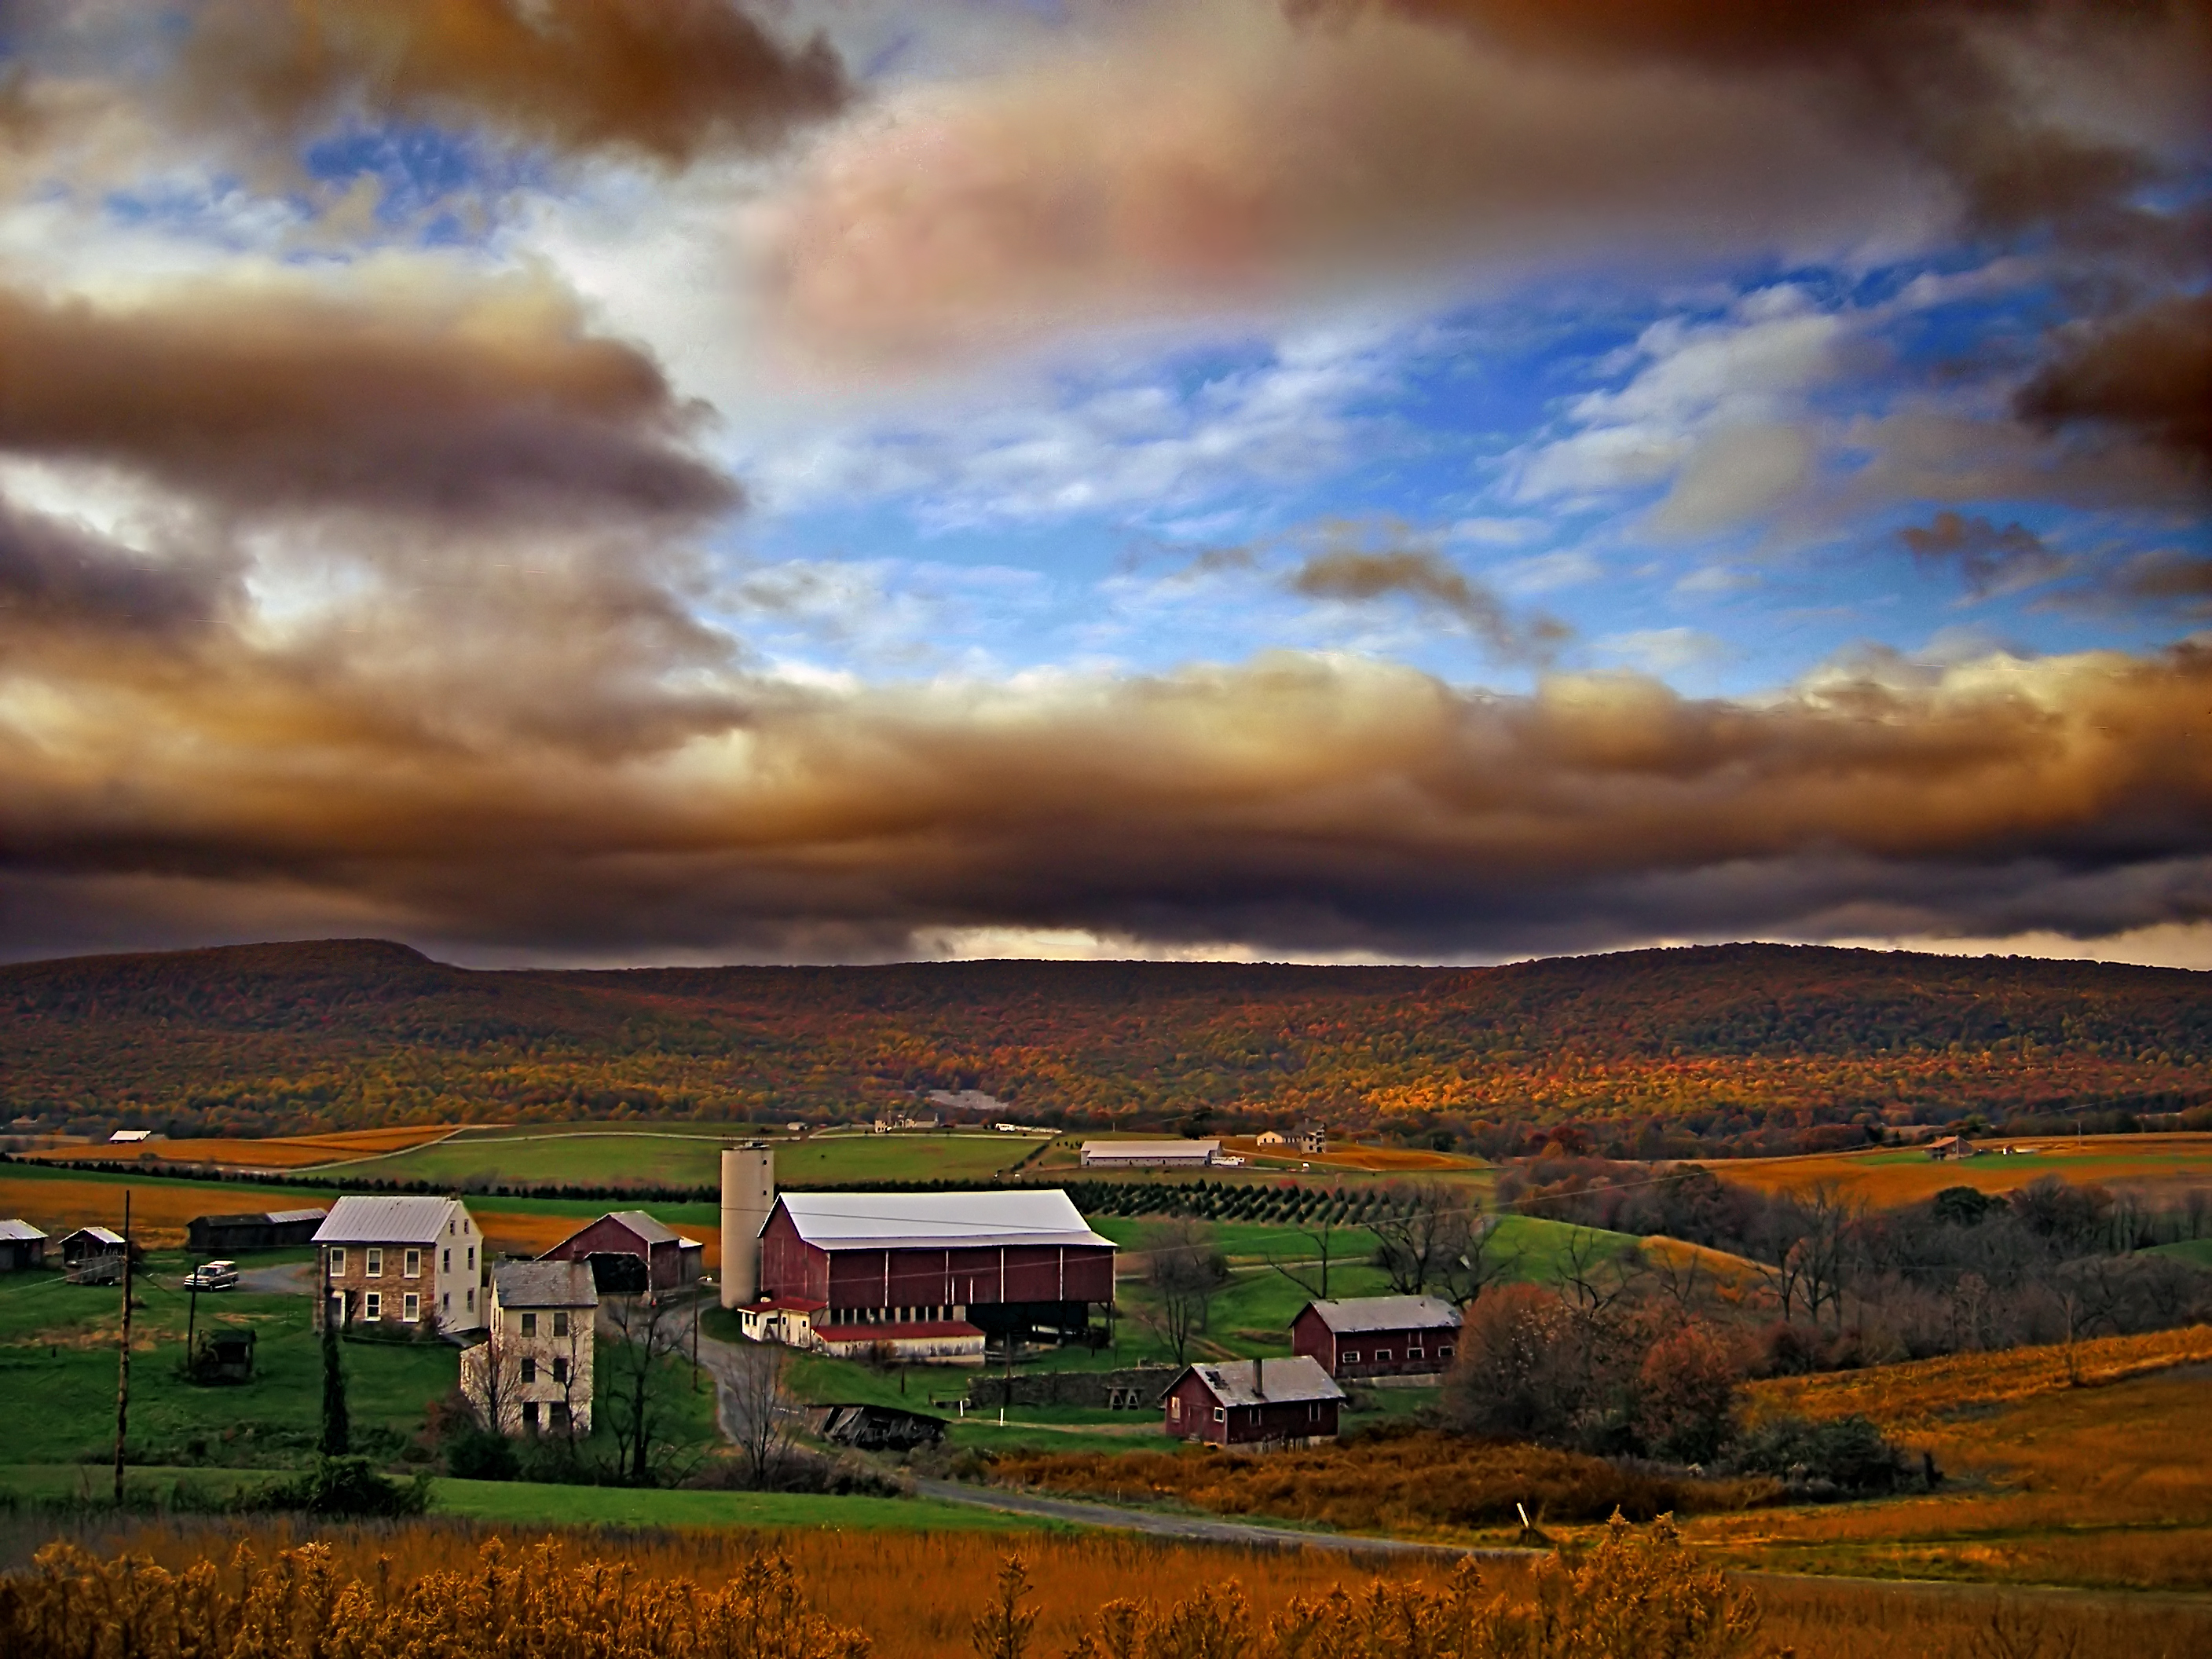
landscape, nature, grass, horizon, mountain, cloud, sky, sunrise, sunset, field, farm, meadow, prairie, sunlight, morning, hill, dawn, dusk, evening, rural, autumn, agriculture, plain, creativecommons, clouds, grassland, stratocumulus, lowlight, pennsylvania, bluemountain, kittatinnymountain, berkscounty, greatvalley, windsortownship, oldroute22, oldusroute22, rural area, meteorological phenomenon